Charles Baudelaire

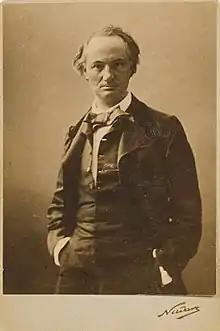
Baudelaire by Nadar, 1855

Baudelaire next worked on a translation and adaptation of Thomas De Quincey's "Confessions of an English Opium-Eater". Other works in the years that followed included "Petits Poèmes en prose" ("Small Prose poems"); a series of art reviews published in the "Pays, Exposition universelle" ("Country, World Fair"); studies on Gustave Flaubert (in "L'Artiste", 18 October 1857); on Théophile Gautier ("Revue contemporaine", September 1858); various articles contributed to Eugène Crépet's "Poètes français"; "Les Paradis artificiels: opium et haschisch" ("French poets; Artificial Paradises: opium and hashish") (1860); and "Un Dernier Chapitre de l'histoire des oeuvres de Balzac" ("A Final Chapter of the history of works of Balzac") (1880), originally an article "Comment on paye ses dettes quand on a du génie" ("How one pays one's debts when one has genius"), in which his criticism turns against his friends Honoré de Balzac, Théophile Gautier, and Gérard de Nerval.